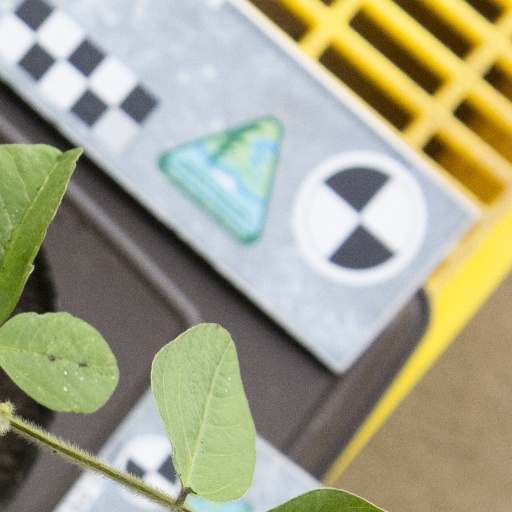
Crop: soybean